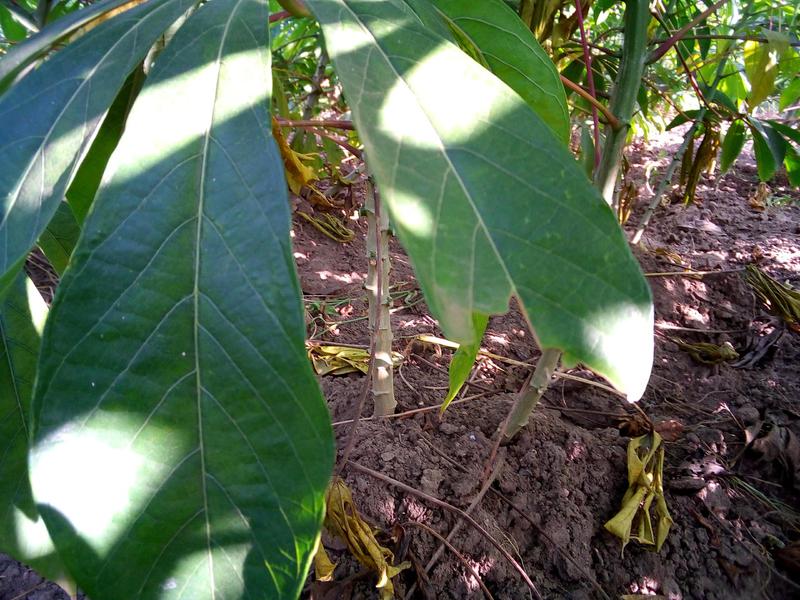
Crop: cassava
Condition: healthy